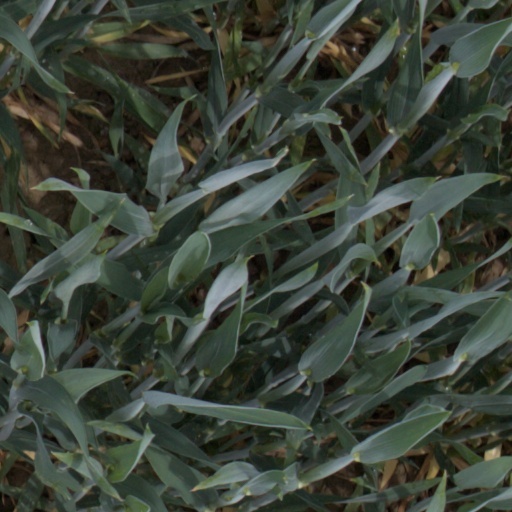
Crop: wheat